Dawn of a New Day (film)

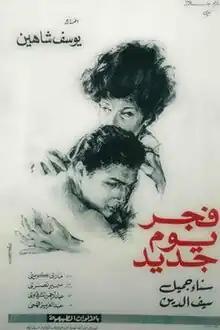

Dawn of a New Day ("Fagr Yom gedid") is a 1965 Egyptian film written by Samir Nasri and Abd al-Rahman Sharqawi, and directed by Youssef Chahine. It stars Sanaa Gamil.